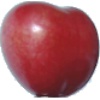
Label: Cherry 2